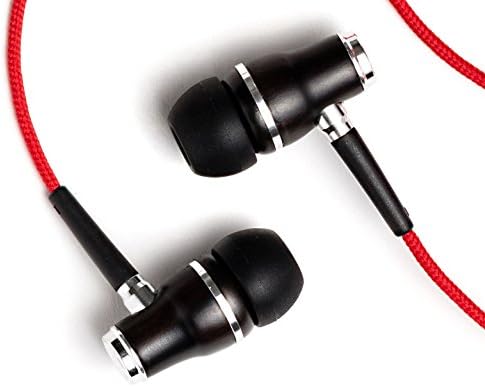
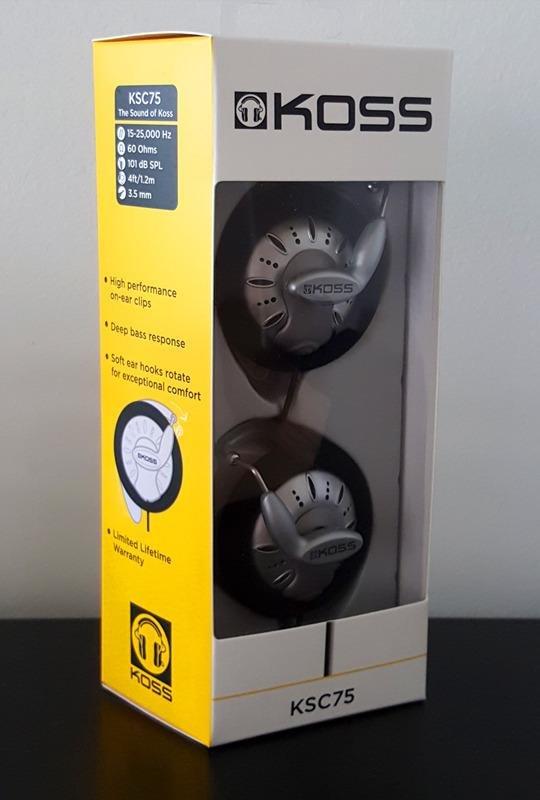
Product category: headphones
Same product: no